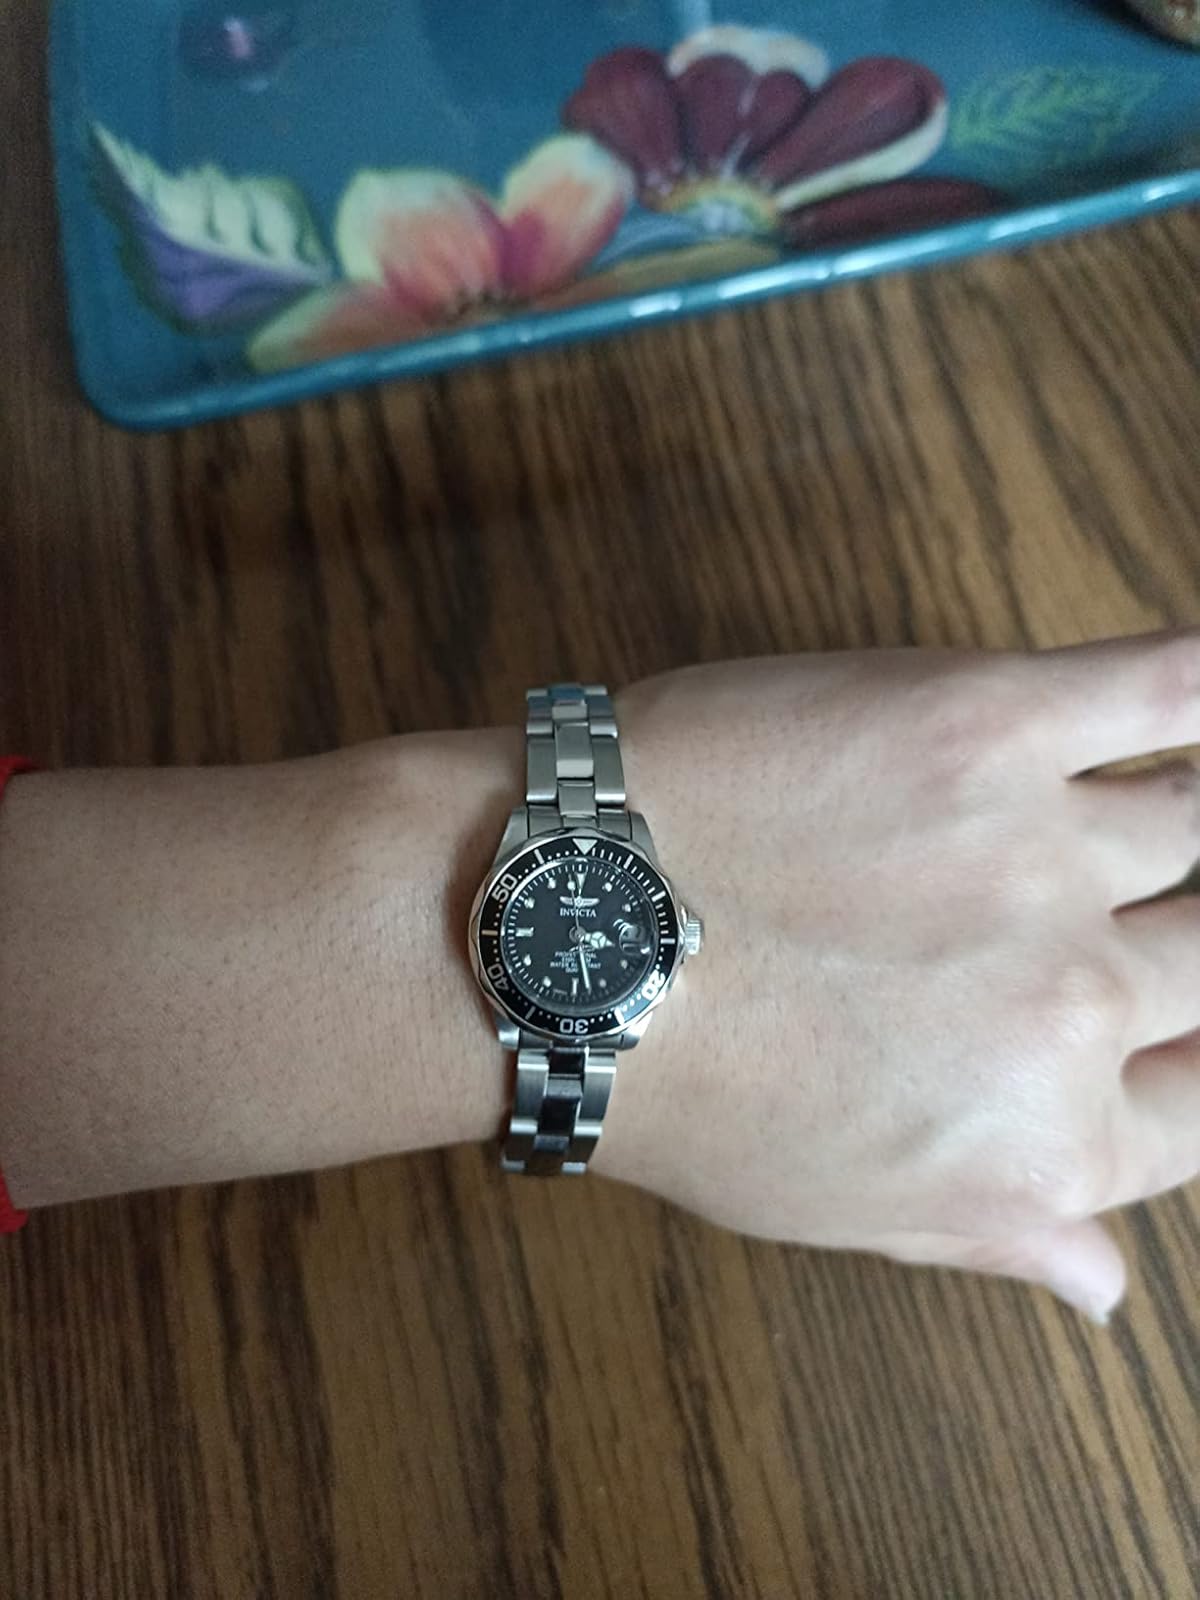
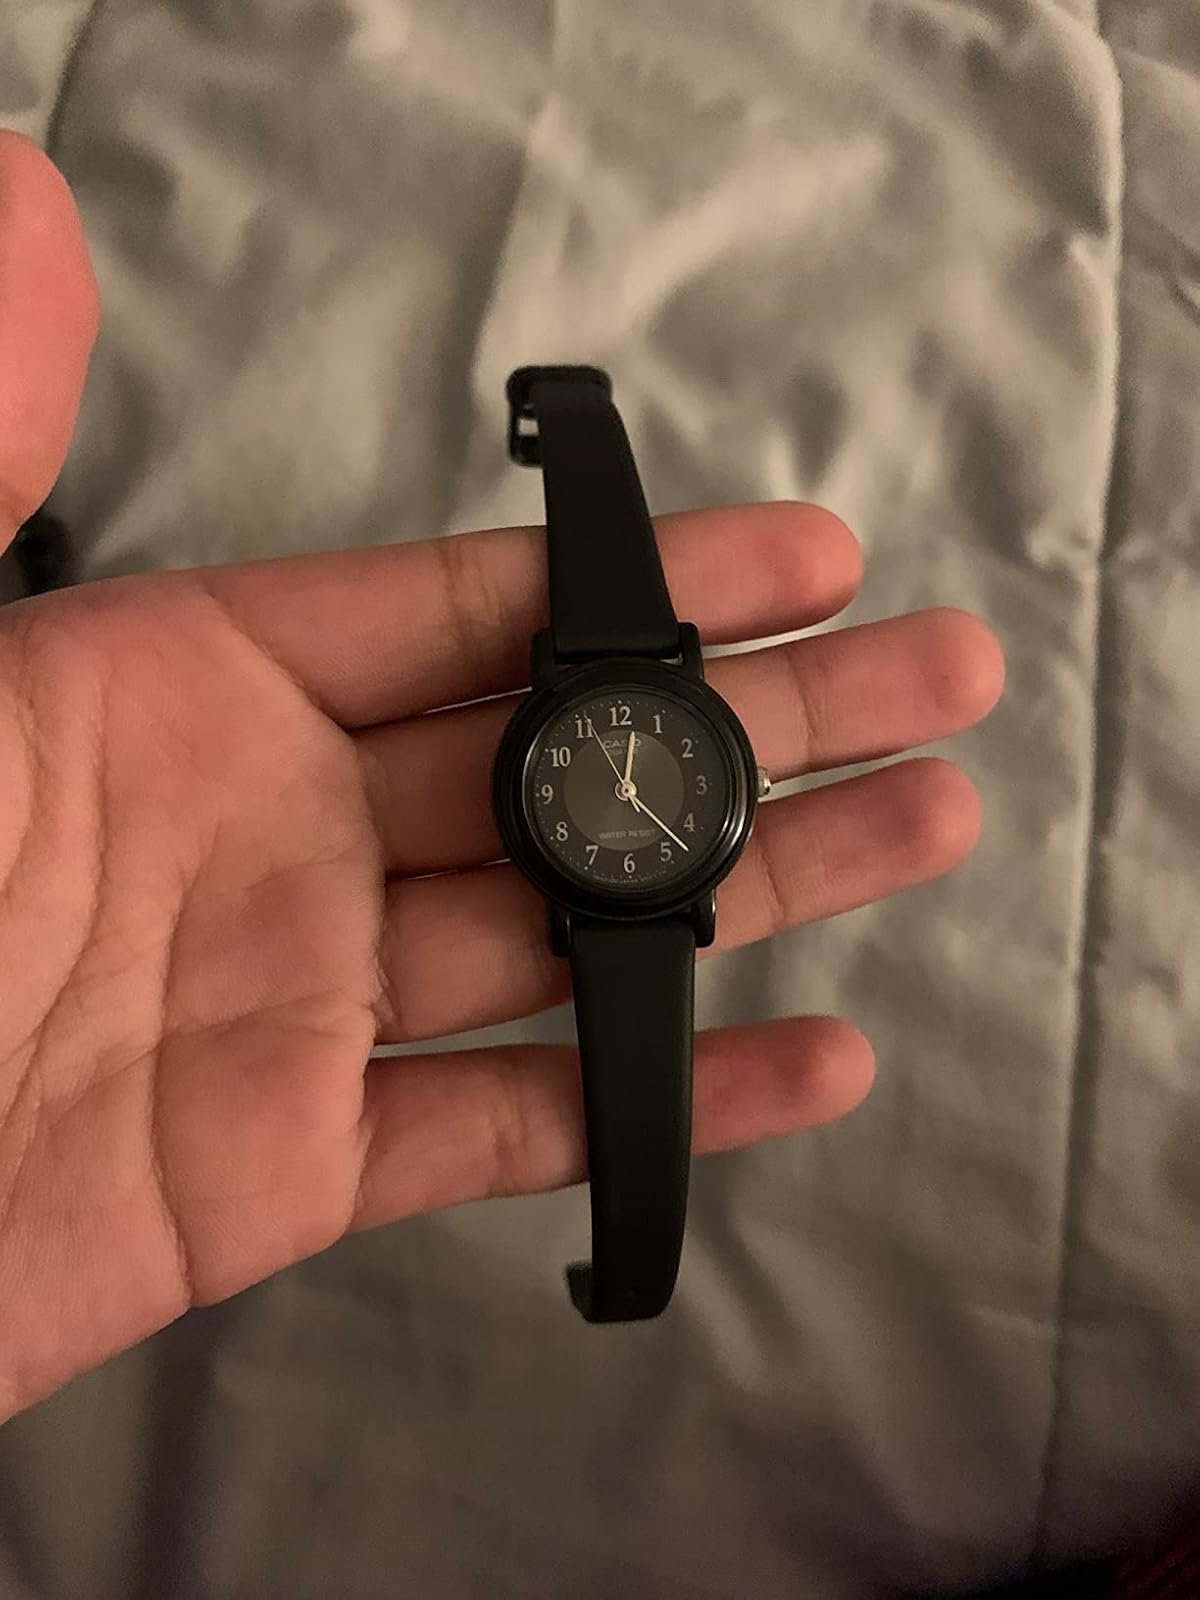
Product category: accessories_watch
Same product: no